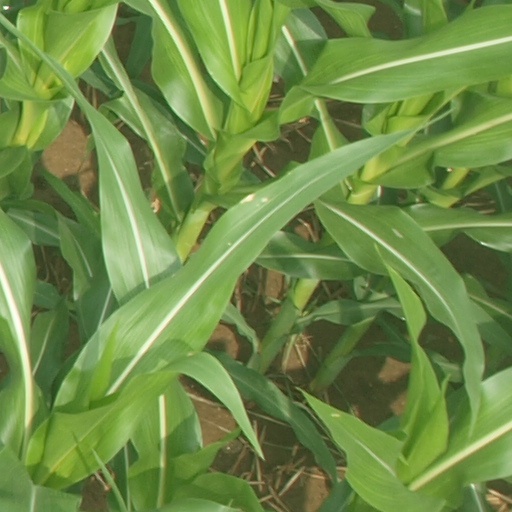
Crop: maize; corn